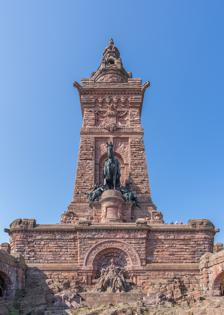
Building: Kyffhäuser Monument
Country: Germany
Year built: 1896
Late 19th century colossal monument in Germany Kyffhäuser Monument Kyffhäuserdenkmal Central tower and equestrian statue of Emperor William I 51°24′47″N 11°06′35″E / 51.41306°N 11.10972°E / 51.41306; 11.10972 Location Steinthaleben community, Thuringia , Germany Designer Bruno Schmitz Material Copper plates on iron frame, red sandstone Height 81 metres (266 ft) Completion date 1896 Dedicated to William I , Frederick I Aerial views of Kyffhäuser Monument. The Kyffhäuser Monument ( German : Kyffhäuserdenkmal ), also known as Barbarossa Monument ( Barbarossadenkmal ), is an Emperor William monument in the Kyffhäuser mountain range in the German state of Thuringia . It was erected from 1890 to 1896 atop the ruins of the medieval Kyffhausen Castle near Bad Frankenhausen . Designed by architect Bruno Schmitz (1858–1916), it is the third-largest monument in Germany. Schmitz has also designed the two largest memorials, the Monument to the Battle of the Nations , that commemorates the 1813 Battle of Leipzig and the Emperor William Monument at the Porta Westfalica . Geography The monument has a total height of 81 m (266 ft) and is located at an elevation of 420 m (1,380 ft) on top of an 800 m (2,600 ft) long outcrop of the eastern Kyffhäuser range, below the 439 m (1,440 ft) high  mountain peak of the Kyffhausen Castle . The site lies within the Steinthaleben community in the Kyffhäuserland district, about 6.5 km (4.0 mi) north of Bad Frankenhausen and southwest of Tilleda in the Goldene Aue plain. History Ruins of the medieval Kyffhausen Castle After the 1888 death of emperor William I , numerous memorials were erected in his honour all over Germany . The Kyffhäuser Monument had initially been proposed by the 19th century War Veterans Federation ( Deutscher Kriegerbund ), which as Kyffhäuser Federation ( Kyffhäuserbund ) took over its management around 1900. Architect Bruno Schmitz drew up plans in accordance with the late 19th century tradition of imperial grandeur, realized in massive stone structures like the Walhalla in Bavaria , the Hermannsdenkmal in the Teutoburg Forest , and the Niederwalddenkmal near Rüdesheim . The monument sits among the ruins (the upper and lower castle) of the medieval Imperial castle of Kyffhausen , that, built beginning around 1,000 AD, reached its maximal extent during the reign of the Hohenstaufen emperor Frederick I Barbarossa . Curious evidence of the medieval imperial castle has been preserved, such as the world's deepest castle well of 176 m (577 ft) depth. The 17 m (56 ft) high keep on the site of the former upper Kyffhausen castle is accessible and houses two exhibitions. Parts of the old gate structures have also been preserved. The Castle Museum focuses on the history of the ancient castle complex, the Barbarossa Saga and the construction history of the Emperor Wilhelm monument. The Museum also exhibits numerous artefacts, that were unearthed during excavations and conservation work by the Kyffhäuser Federation in and around the medieval castle. Architect Bruno Schmitz had borrowed romanesque style elements from the Hohenstaufen castles and fortresses of the 12th and 13th centuries for his Monument walls and towers. The roughly hewn stones are reminiscent of the Hohenstaufen hump block masonry, that were also used on the Barbarossa tower. The 1871 founded Prussian -dominated empire , was to be understood as the legitimate successor to the medieval Holy Roman Empire . It also signifies the national theme of decline and rebirth. The Prusso-German authorities were also aware of necessary integration concepts for the non-Prussian population. The nation was to be forged through empire as national identity was expressed in bombastic imperial stone iconography and was to be achieved as an imperial people, with an emperor as head of state and it was to develop imperial ambitions – domestic, European and global. Features The monument around 1900 Sculpture of Frederick Barbarossa A little scenic stone quarry surrounded by terraces on the east side of the monument forms the backdrop for the emperor Frederick Barbarossa sandstone sculpture created by Nikolaus Geiger (1849–1897). The 6.5 m (21 ft) high figure was fashioned on site from several sandstone blocks. At its feet linger knights, mythical creatures and members of his court, with whom the old emperor is lying in wait for resurrection in his underground dungeon. The Barabarossa legend holds, that he would rise again when Germany was in need of his leadership. The emperor himself is depicted as one might imagine an ancient powerful monarch in poems and legends at the very moment of awakening. This moment has been highlighted by the cawling [ check spelling ] movement of the left hand, that rests in the bottom-long beard and a slightly recessed leg that is not covered by the coat. The emperor doesn't really sleep, he even winks with one eye. Sculptor Nikolaus Geiger decorated the emperor's red beard with the imperial crown , as its original is on display in the Vienna Hofburg . Above him towers an equestrian statue of Emperor William I, designed by sculptor Emil Hundrieser (1846–1911) in Neo-baroque style. Wilhelm is depicted as a general, with Pickelhaube and Grand Cross of the Iron Cross , he poses on horseback in a dignified manner. He is flanked by two allegorical sculptures. To the right a Germanic warrior, who represents defense and to the left a woman, holding a pen and an oak leaf wreath, symbolizing history. Both, the Barbarossa and the Wilhelm sculptures represent the idea of the monument's program - the glorification of the monarchy and the military strength of the empire. The whole group has a height of almost 11 m (36 ft) and weighs around 16 tons. The driven copper sheets have a thickness of 2 to 3 mm (0.079 to 0.118 in). The Wilhelm sculpture is attached to a 57-metre (187 ft) tower, which is topped by a huge imperial crown. A 247-step stairway leads to a platform on top of the tower, that offers a panoramic view over the Kyffhäuser range to the Harz mountains in the north and down to the Thuringian Forest in the south. Since 2014 the site is run by the Kur & Tourismus GmbH Bad Frankenhausen after the Kyffhäuser-Tourismusverband had run into financial difficulties. See also Barbarossa Cave Cultural depictions of Frederick I, Holy Roman Emperor References